Zac Goldsmith

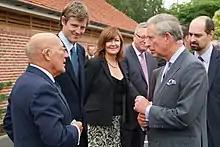
Stirling Moss, Goldsmith, Charles, Prince of Wales and event founder Steven Glaser at the launch of the annual Revolve Eco-Rally on U.N. World Environment Day, 3 June 2007

In 2007, Goldsmith opposed the opening of a superstore by supermarket chain Sainsbury's in Barnes. He spearheaded a referendum conducted by the Electoral Reform Society to poll local residents on the issue, working closely with a local campaign group. With a turnout of 61.6%, more than 4,000 residents, who made up 85% of the votes cast, came forward to oppose the construction of the store at White Hart Lane. Sainsbury's ultimately opened the branch after revising its planning application.